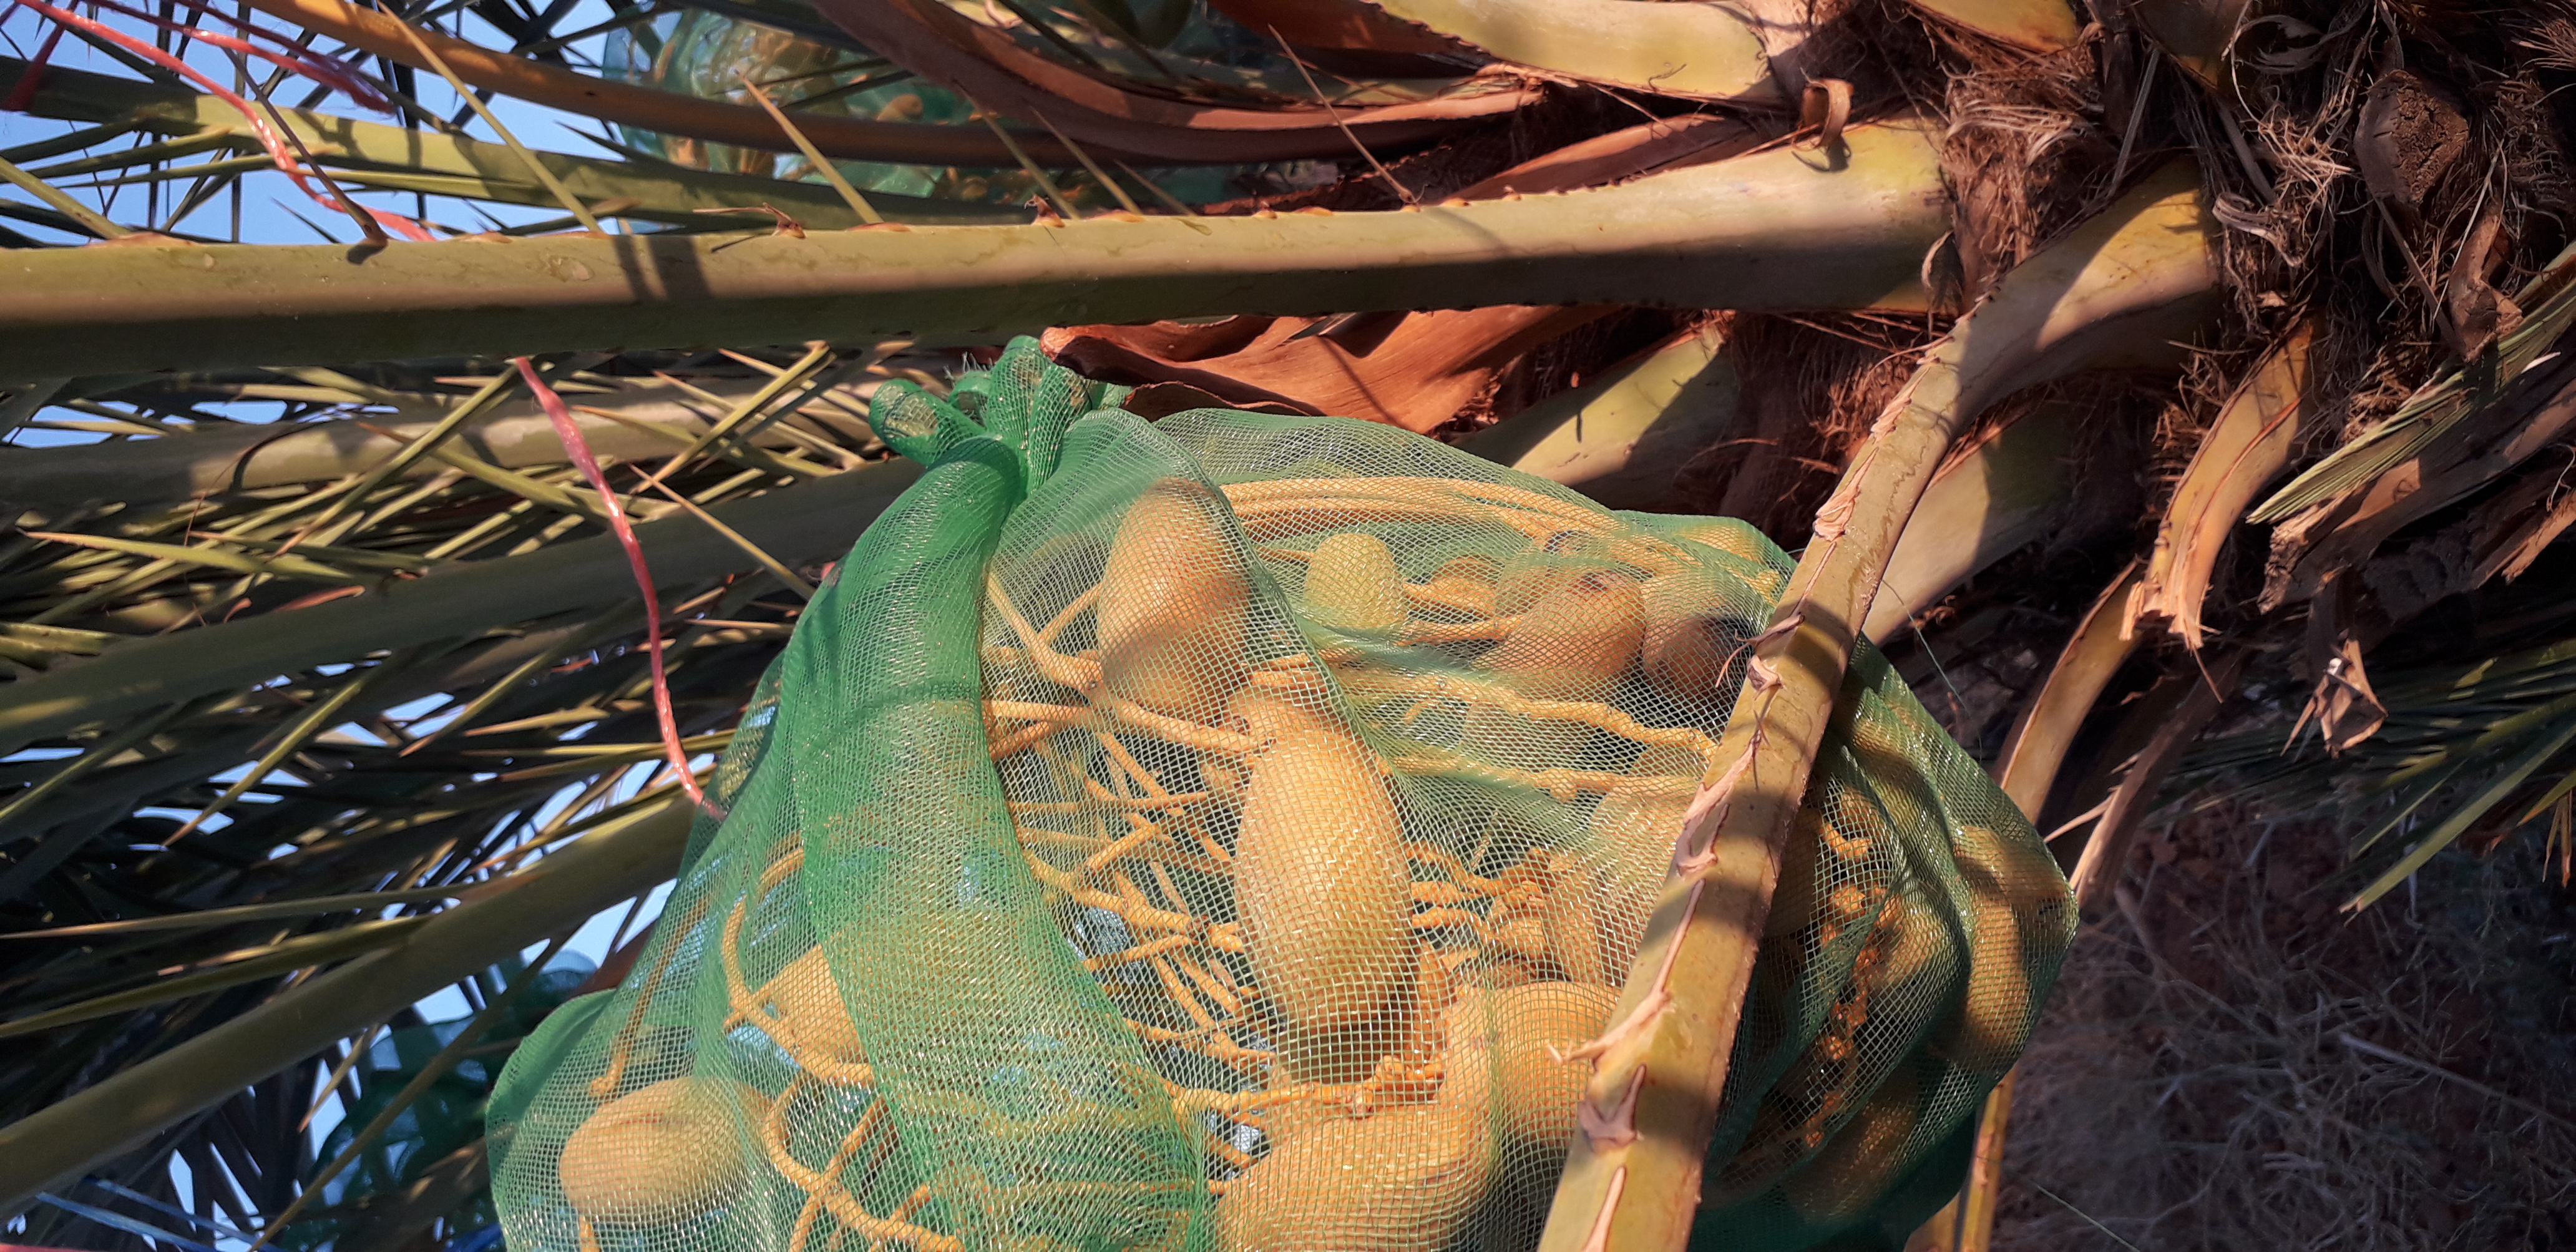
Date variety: Boumajhoul